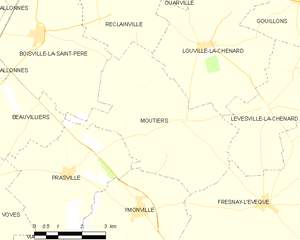
Carte de Moutiers et des communes limitrophes.
Moutiers est une commune française située dans le département d'Eure-et-Loir en région Centre-Val de Loire. Elle est parfois nommée Moutiers-en-Beauce pour la distinguer de ses nombreux homonymes.